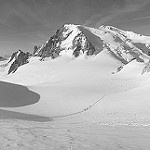
Label: B & W